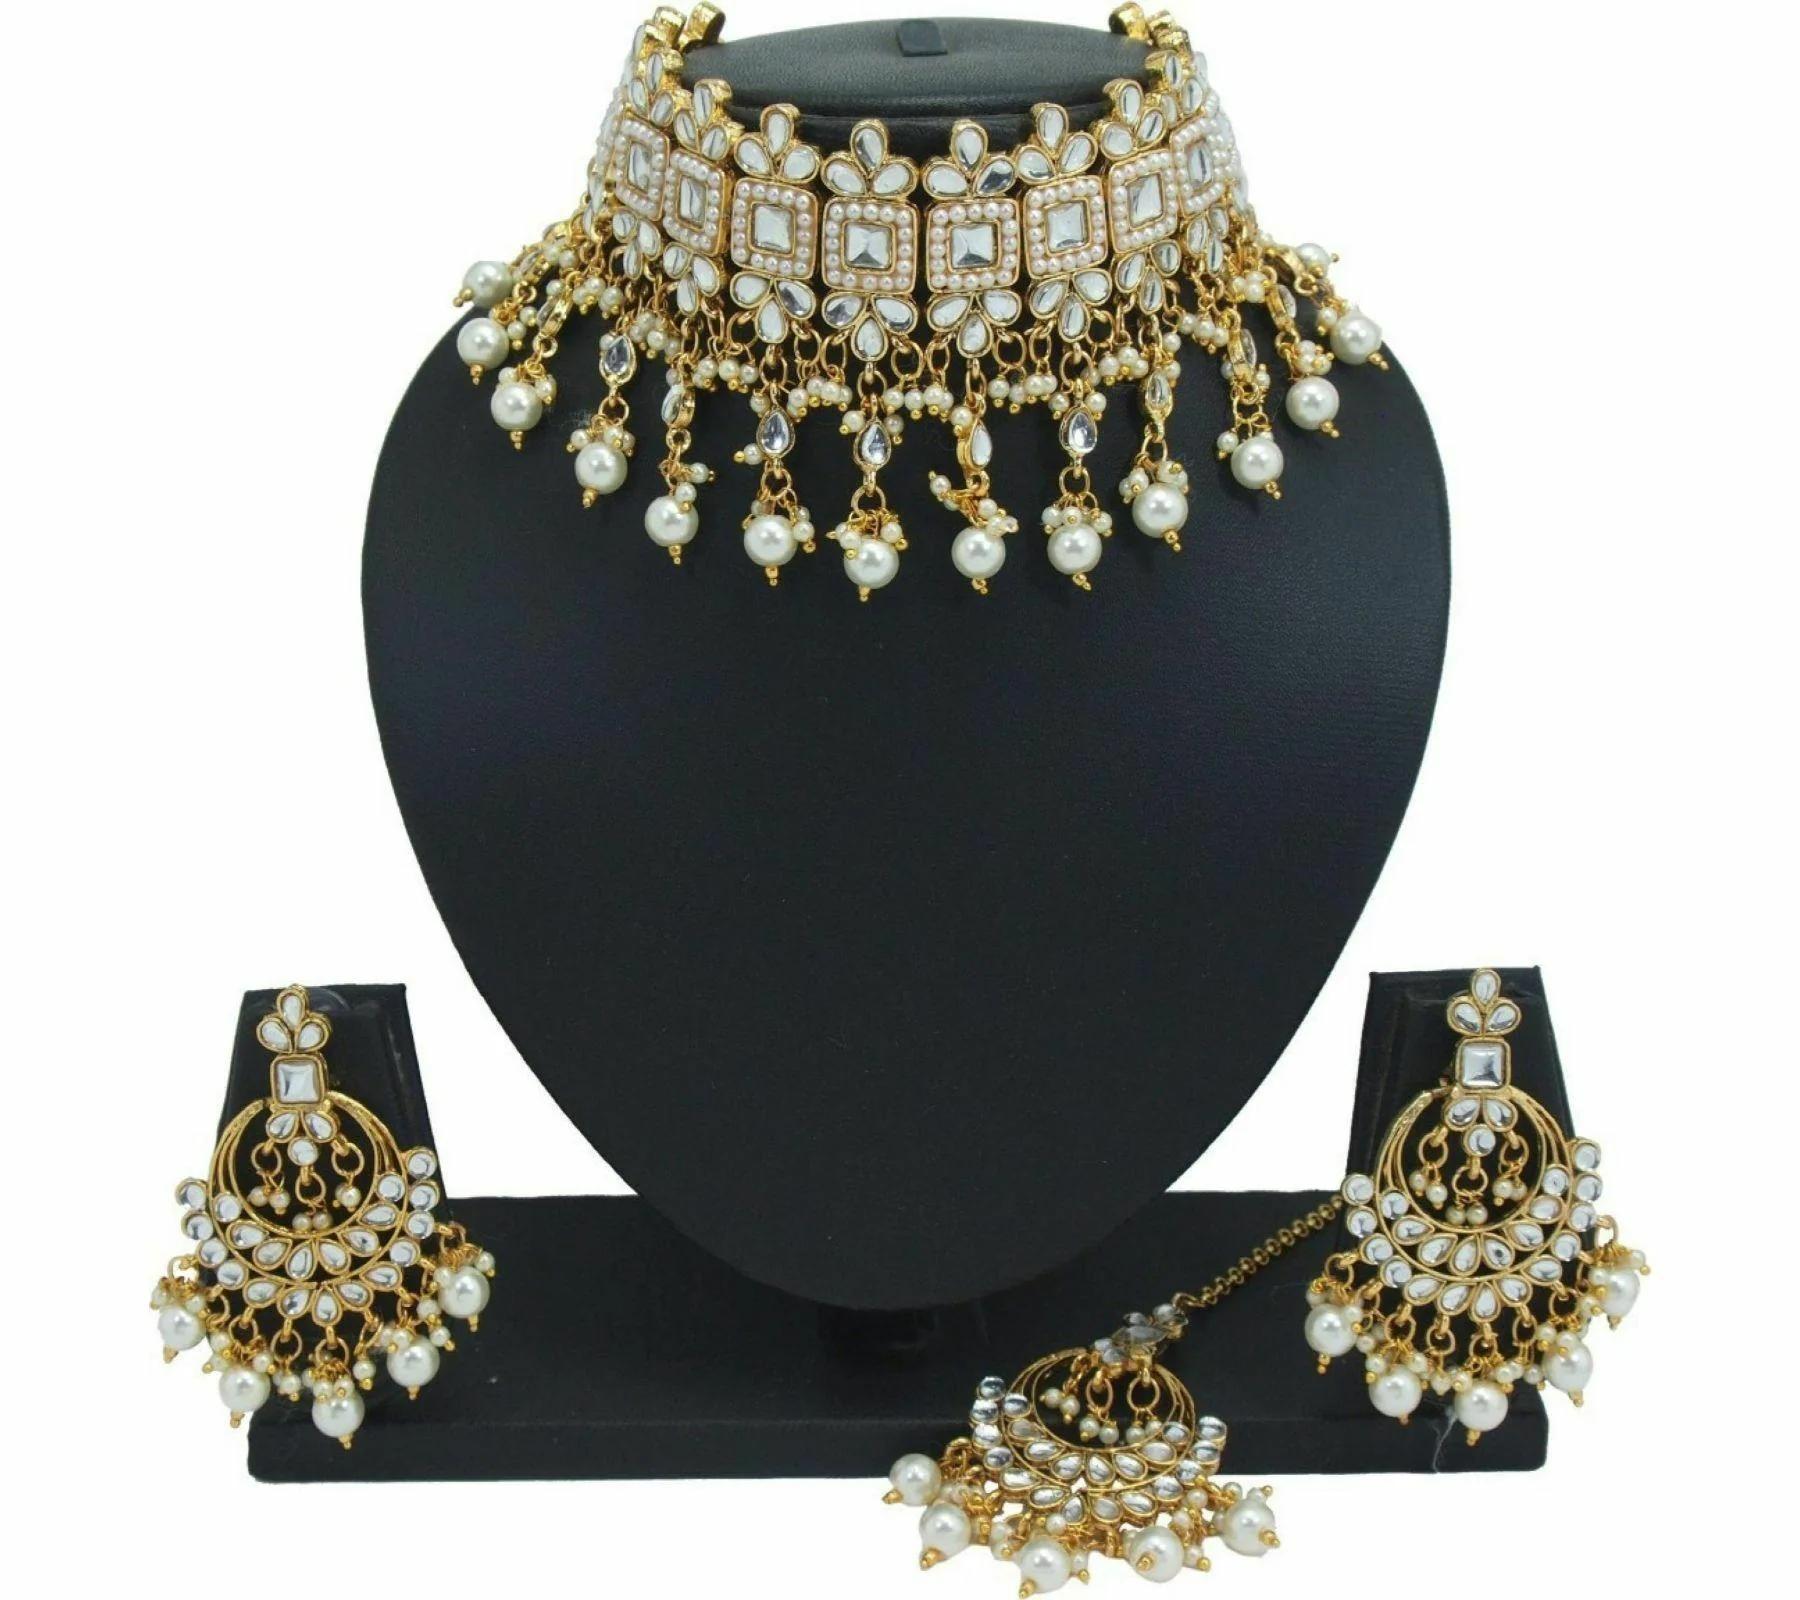
 Gyaan Jewels Handmade Gold Plated Alloy Necklace, Earring and Maang Tikka Set White, Gold (Women, Girls) (Pack of 1) Free Size
Type: Necklaces
Brand: Gyaan Jewels
Price: Rs. 949
 Gyaan Jewels Handmade Gold Plated Alloy Necklace, Earring and Maang Tikka Set White, Gold (Women, Girls) (Pack of 1)
Features: These are very easy to use being lightweight and has a design which makes it very comfortable,Superior quality and skin friendly,Made from premium quality material this product assures to remain in its original glory even after years of usage,Perfect gift ideal valentine, birthday, anniversary gift your loved ones
Included: 1 Necklace, 1 pair Earrings, 1mang tika